Hungarian Chemical Society

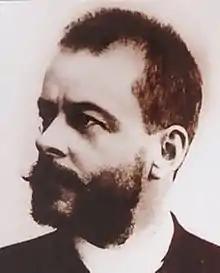
Rudolf Fabinyi, the first president of the society

The Hungarian Chemical Society was founded in 1907. It is a voluntary society of more than 2,000 members which aims to provide a forum for those interested in chemistry and promote chemistry in Hungary.